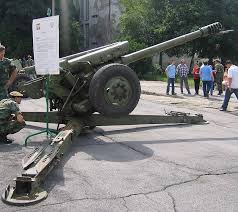
Label: D-30